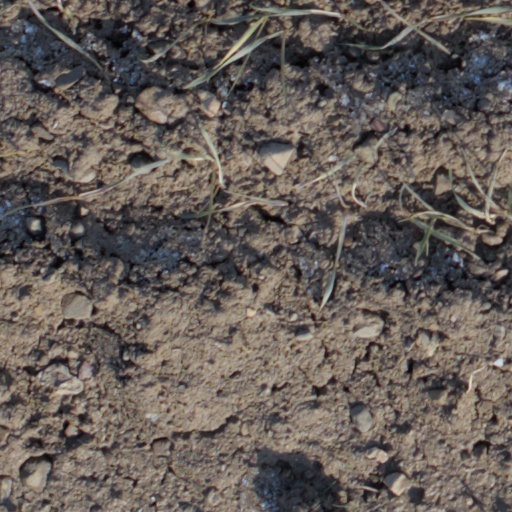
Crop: wheat